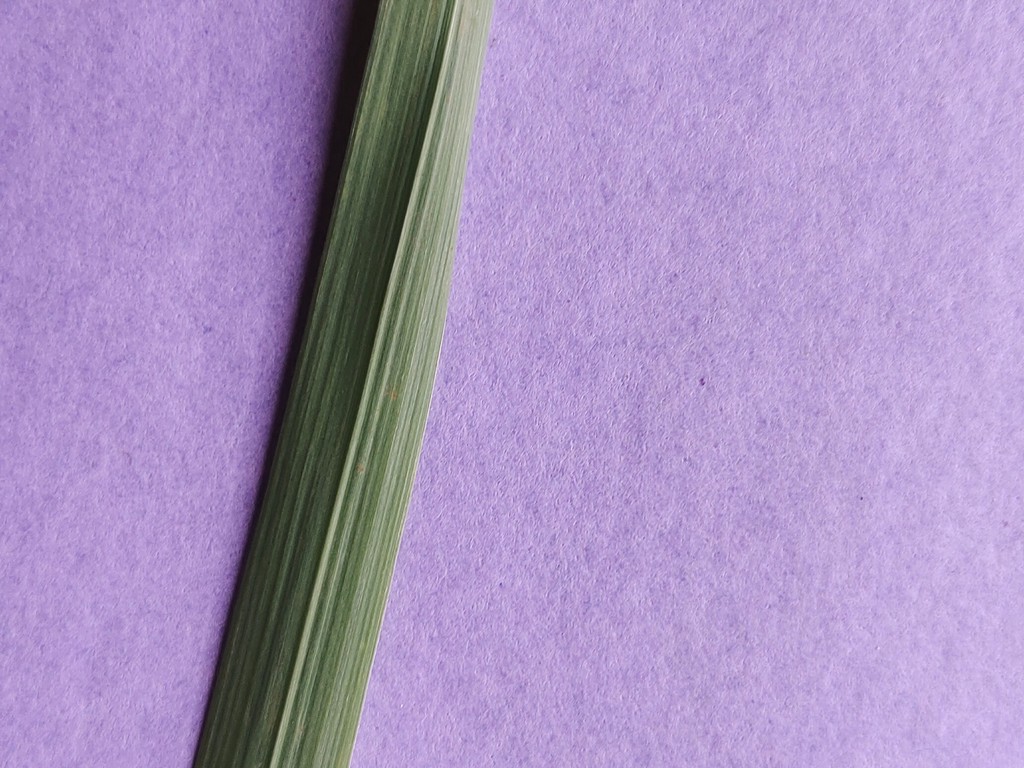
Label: Healthy